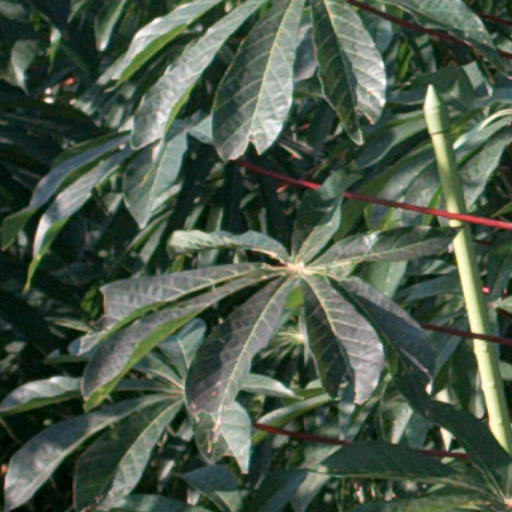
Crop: cassava